Williamstown line

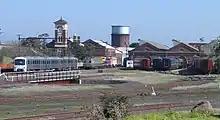
The Newport Workshops pictured in August 2005

The Newport Workshops in Victoria have played a significant role in the railway system, highlighting their importance through various expansion initiatives. Notable expansions took place from 1905 to 1915 and again from 1925 to 1930. At the peak of operation it was one of Victoria's largest and best-equipped engineering establishments, with up to 5,000 employees on site. The workshops had their own cricket grounds, and the game of Trugo is said to have been invented by workers on their lunch hour in the 1920s. In the late 1980s, the original segments of the workshops were removed from everyday use with modern workshops built along the eastern side of the site, which remains in use today.